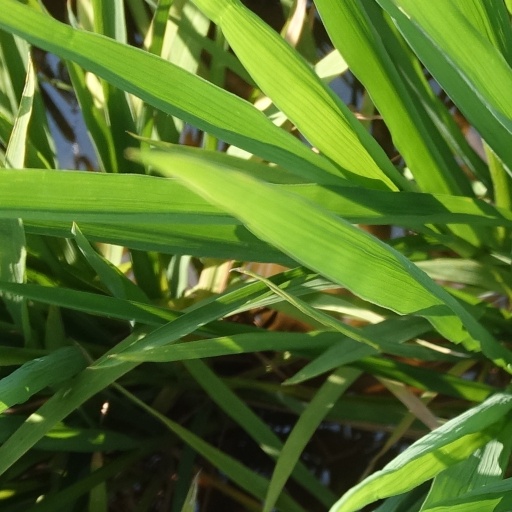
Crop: rice